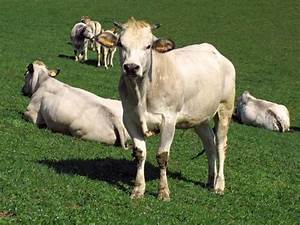
Label: cow